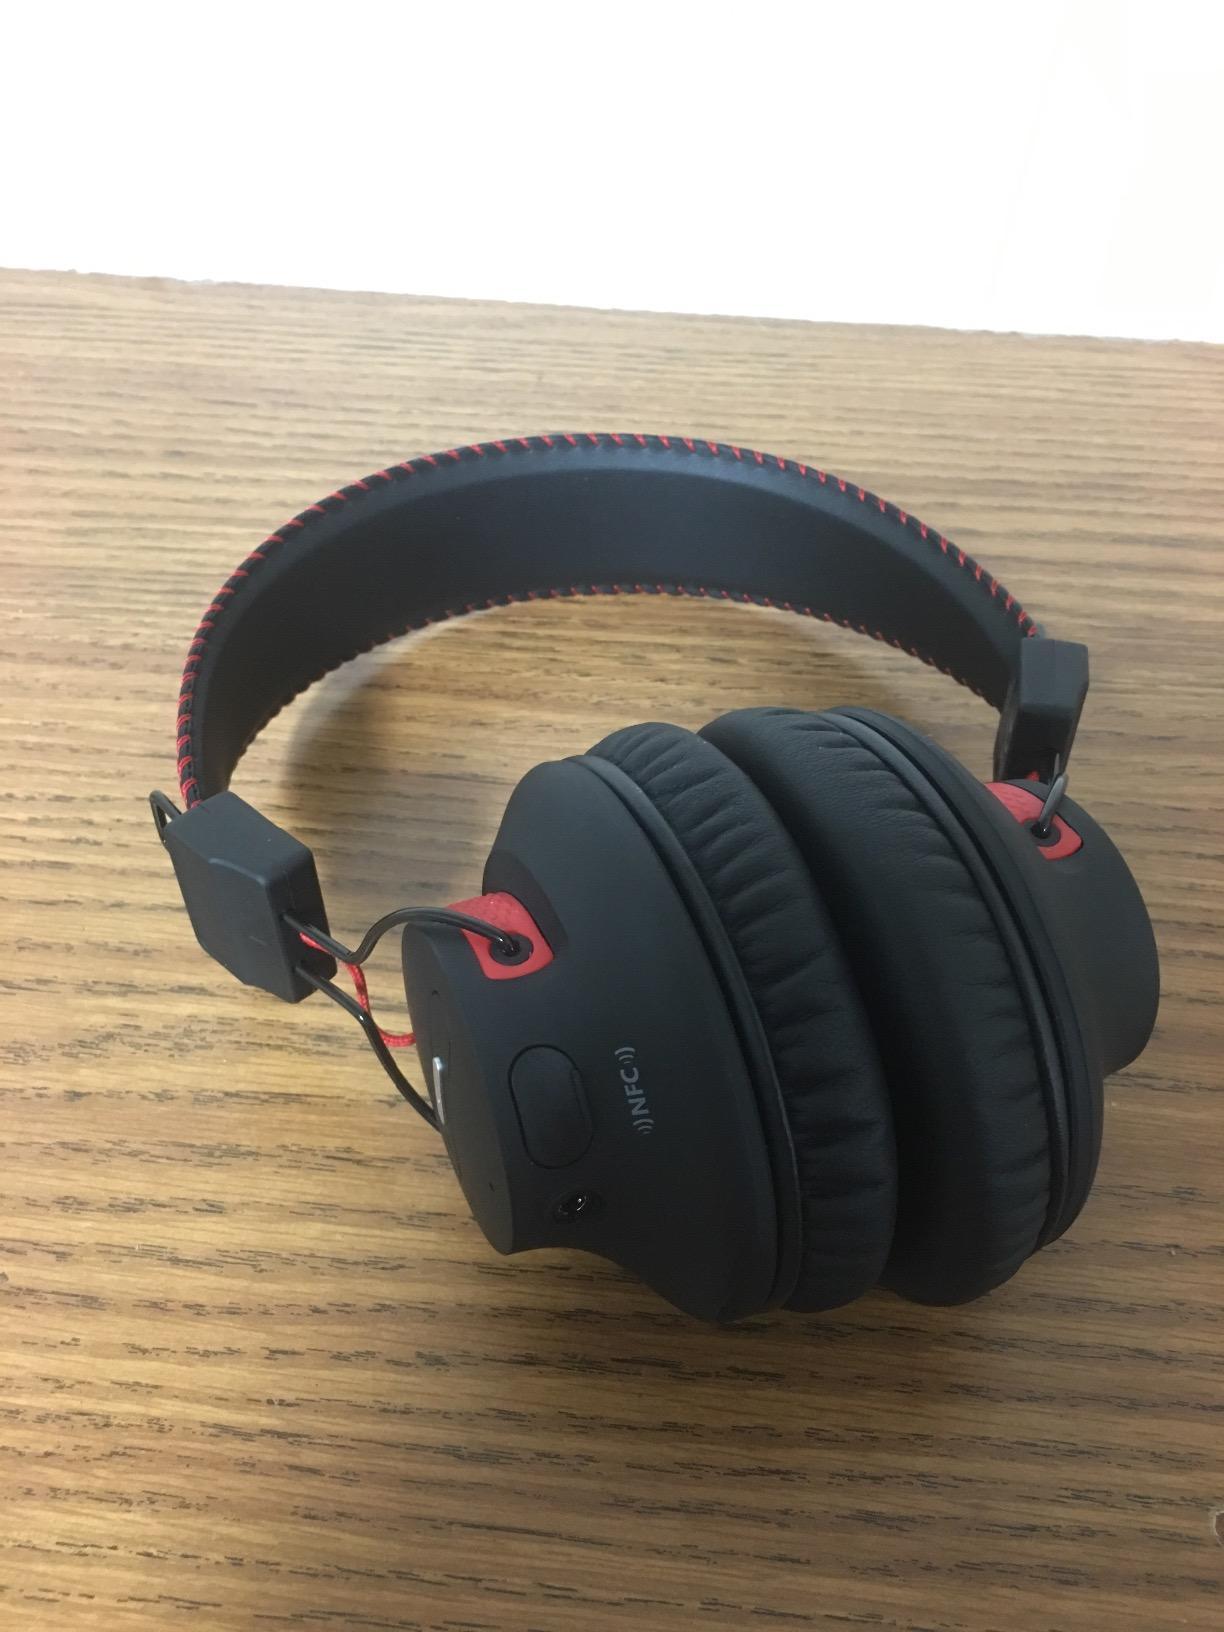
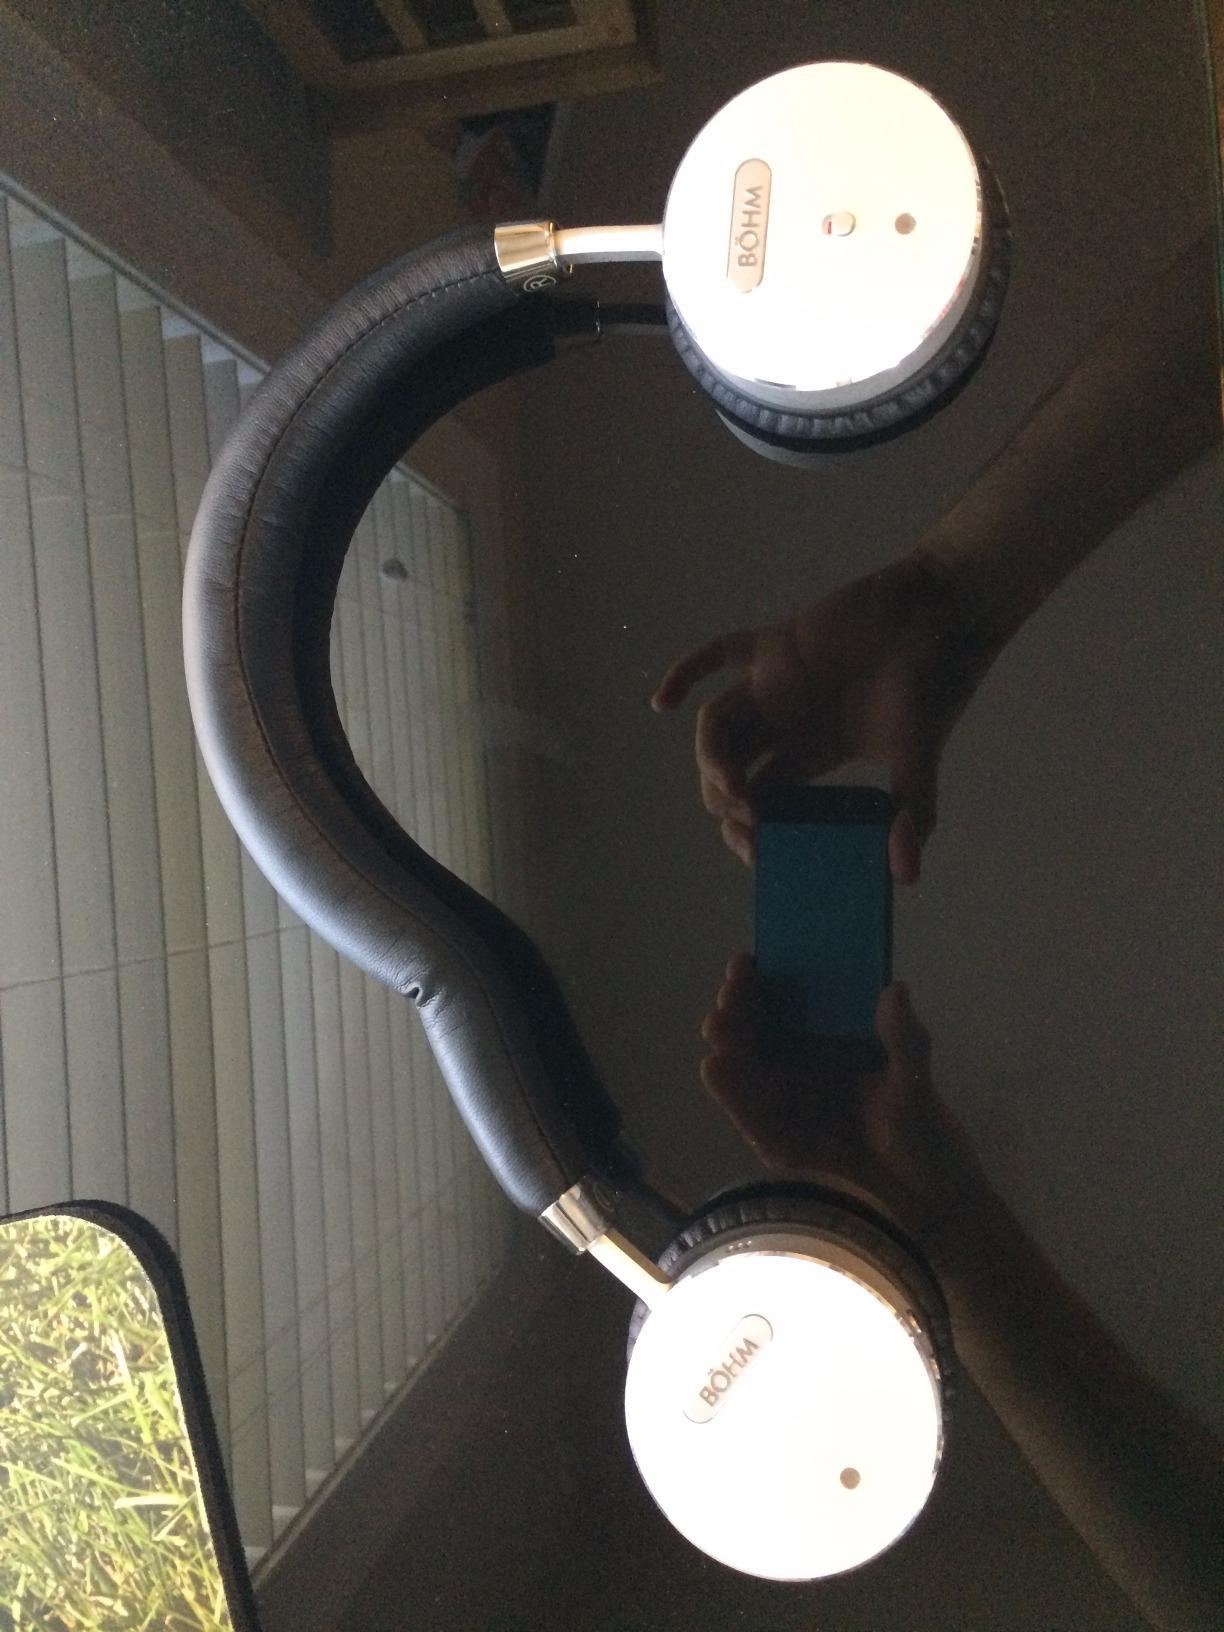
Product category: headphones
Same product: no